Ángel Vicioso

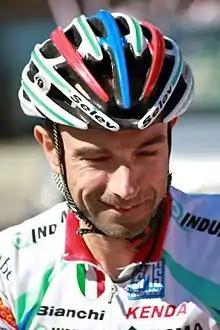
Vicioso at the 2011 Giro d'Italia

Ángel Vicioso Arcos (born 13 April 1977) is a Spanish former road racing cyclist, who competed professionally between 1999 and 2017 for the , , Relax–GAM, LA–MSS, , and squads.